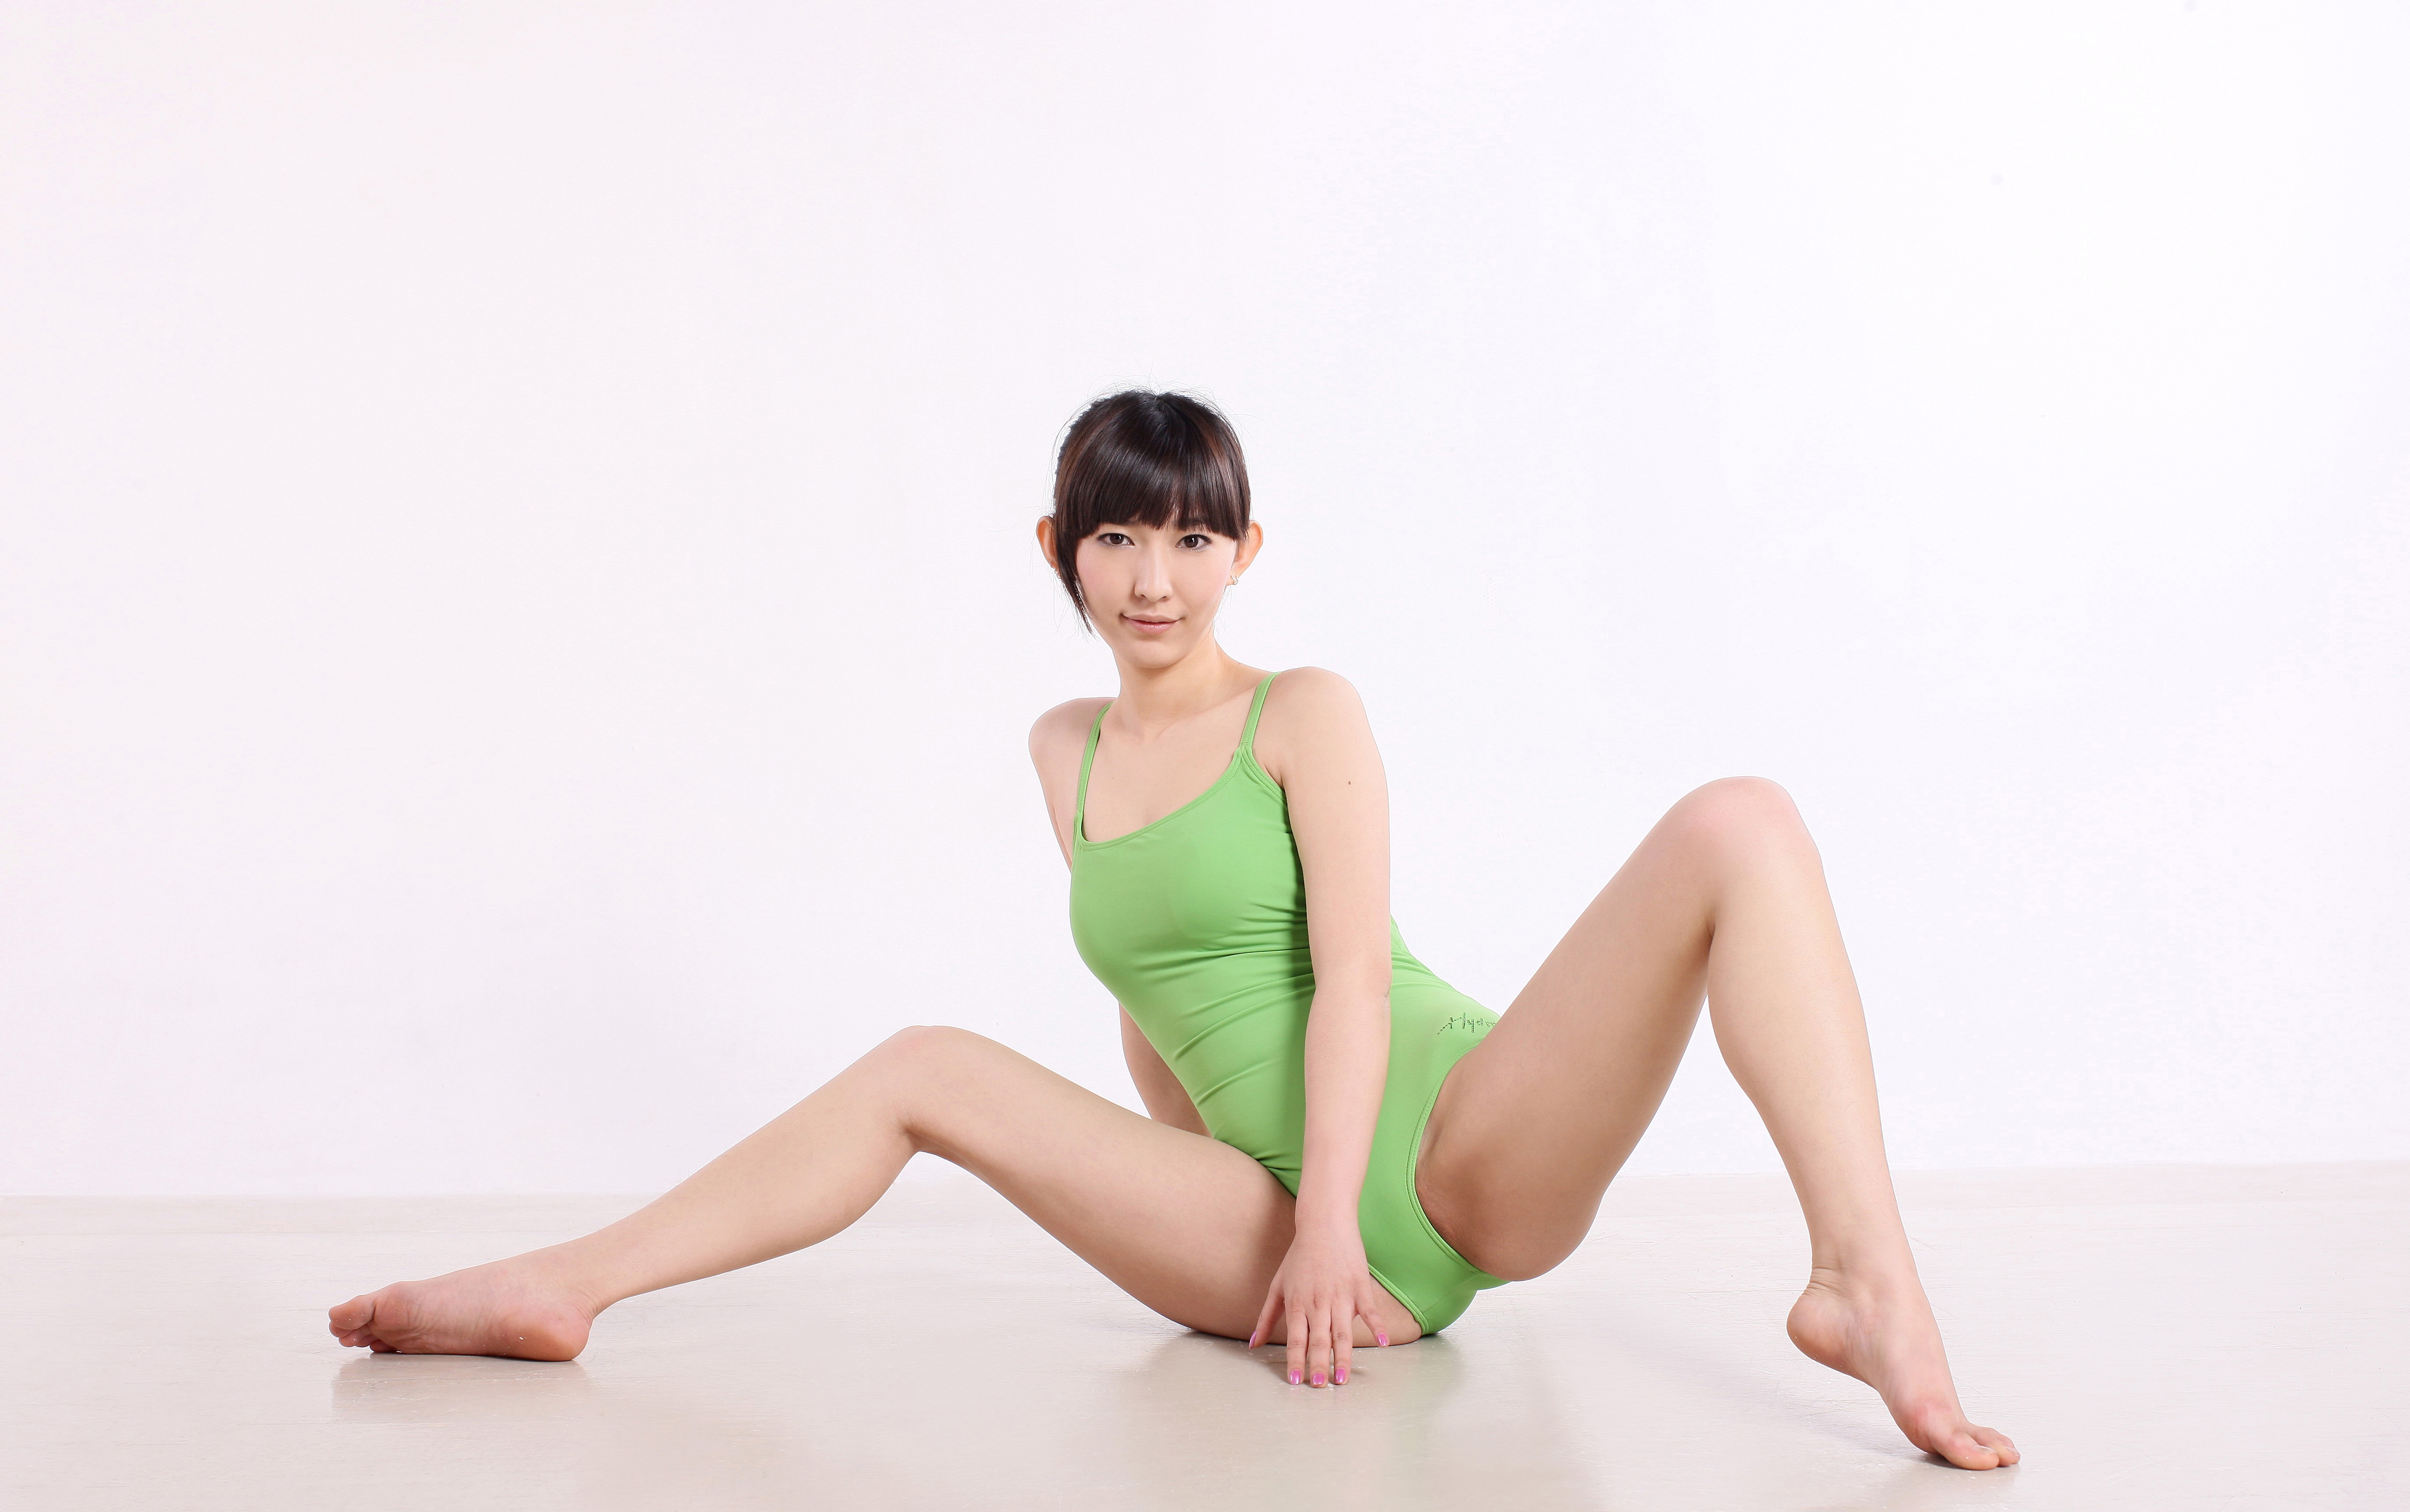
female, leg, dance, sitting, hairstyle, ballet, human body, sports, thigh, weights, yoga, posture, china, performing arts, photo shoot, human positions, modern dance, physical fitness